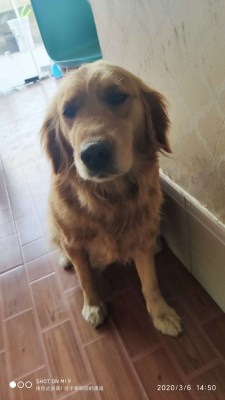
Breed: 5355-n000126-golden_retriever